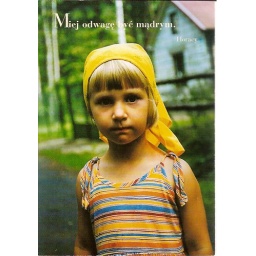
girl in a yellow head scarf